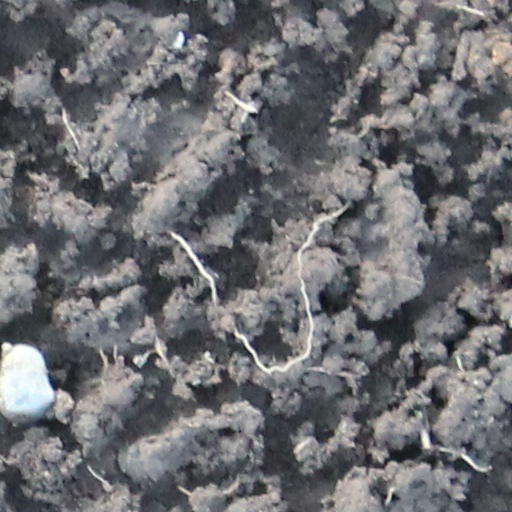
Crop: wheat